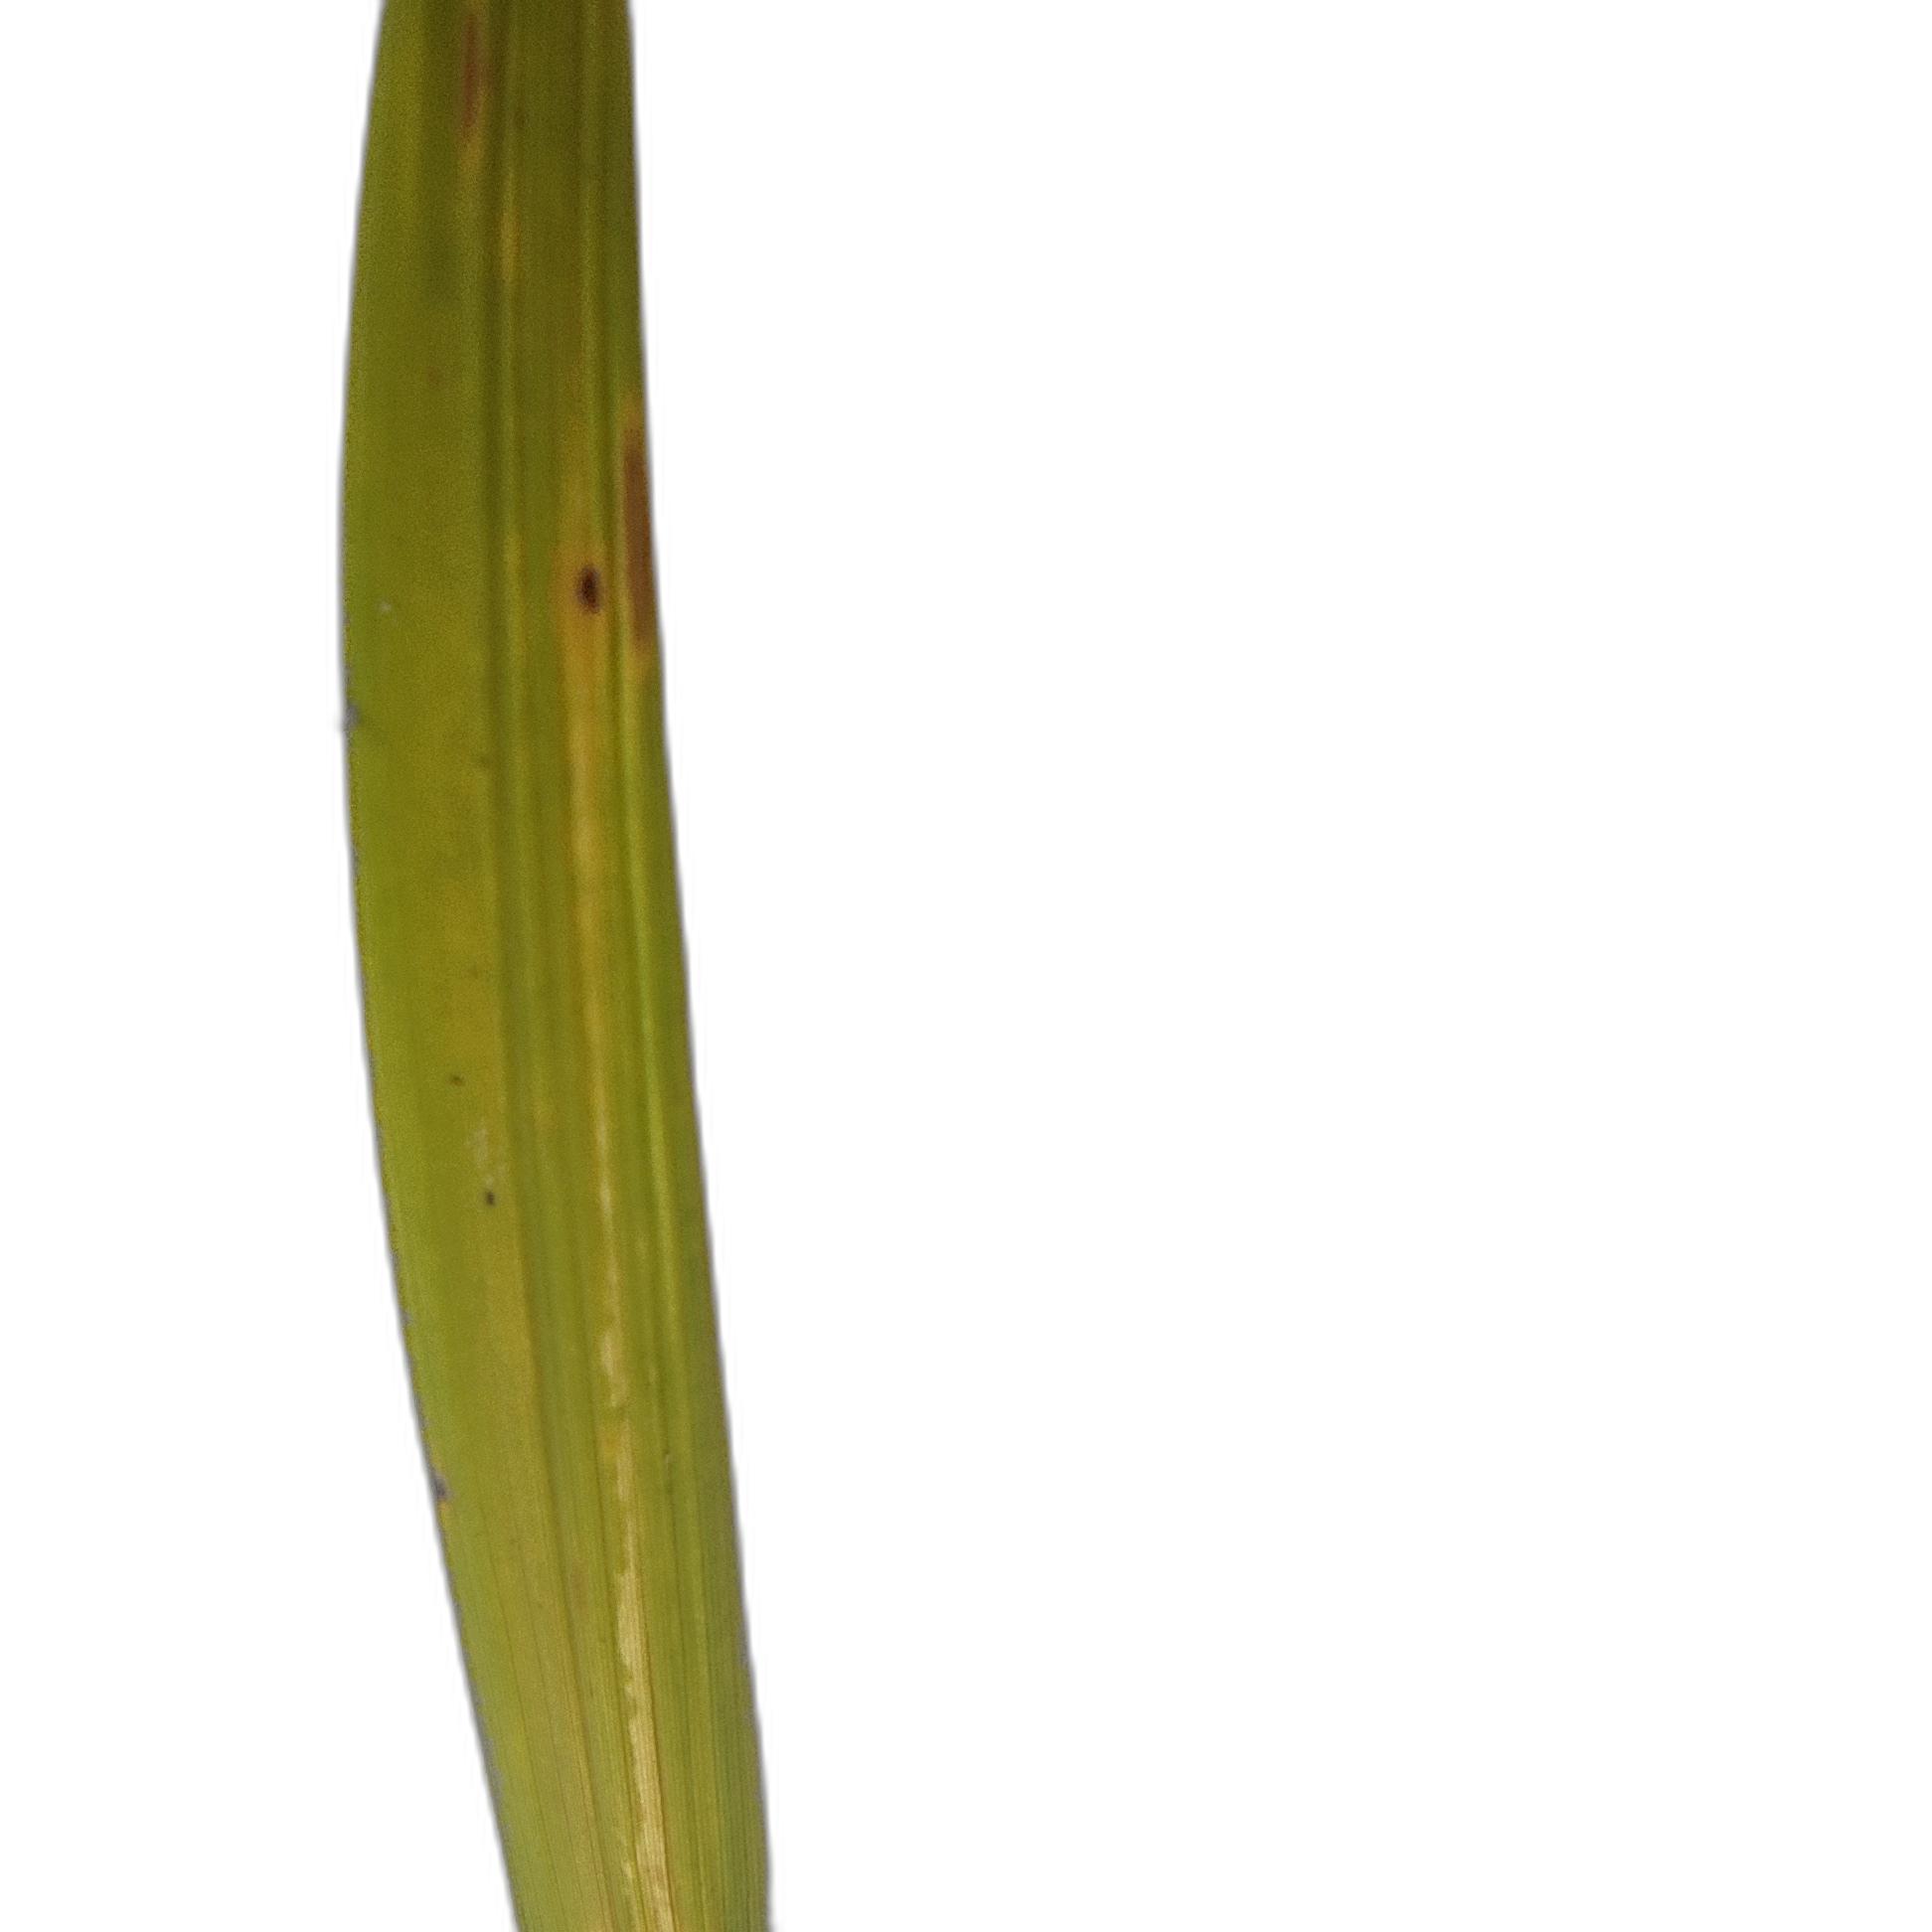
Label: Rice Stripes